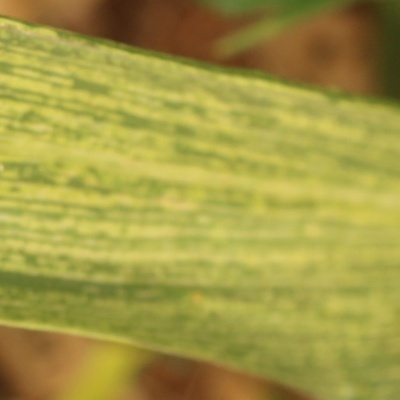
Label: Corn_(Maize)___Maize_Streak_Virus